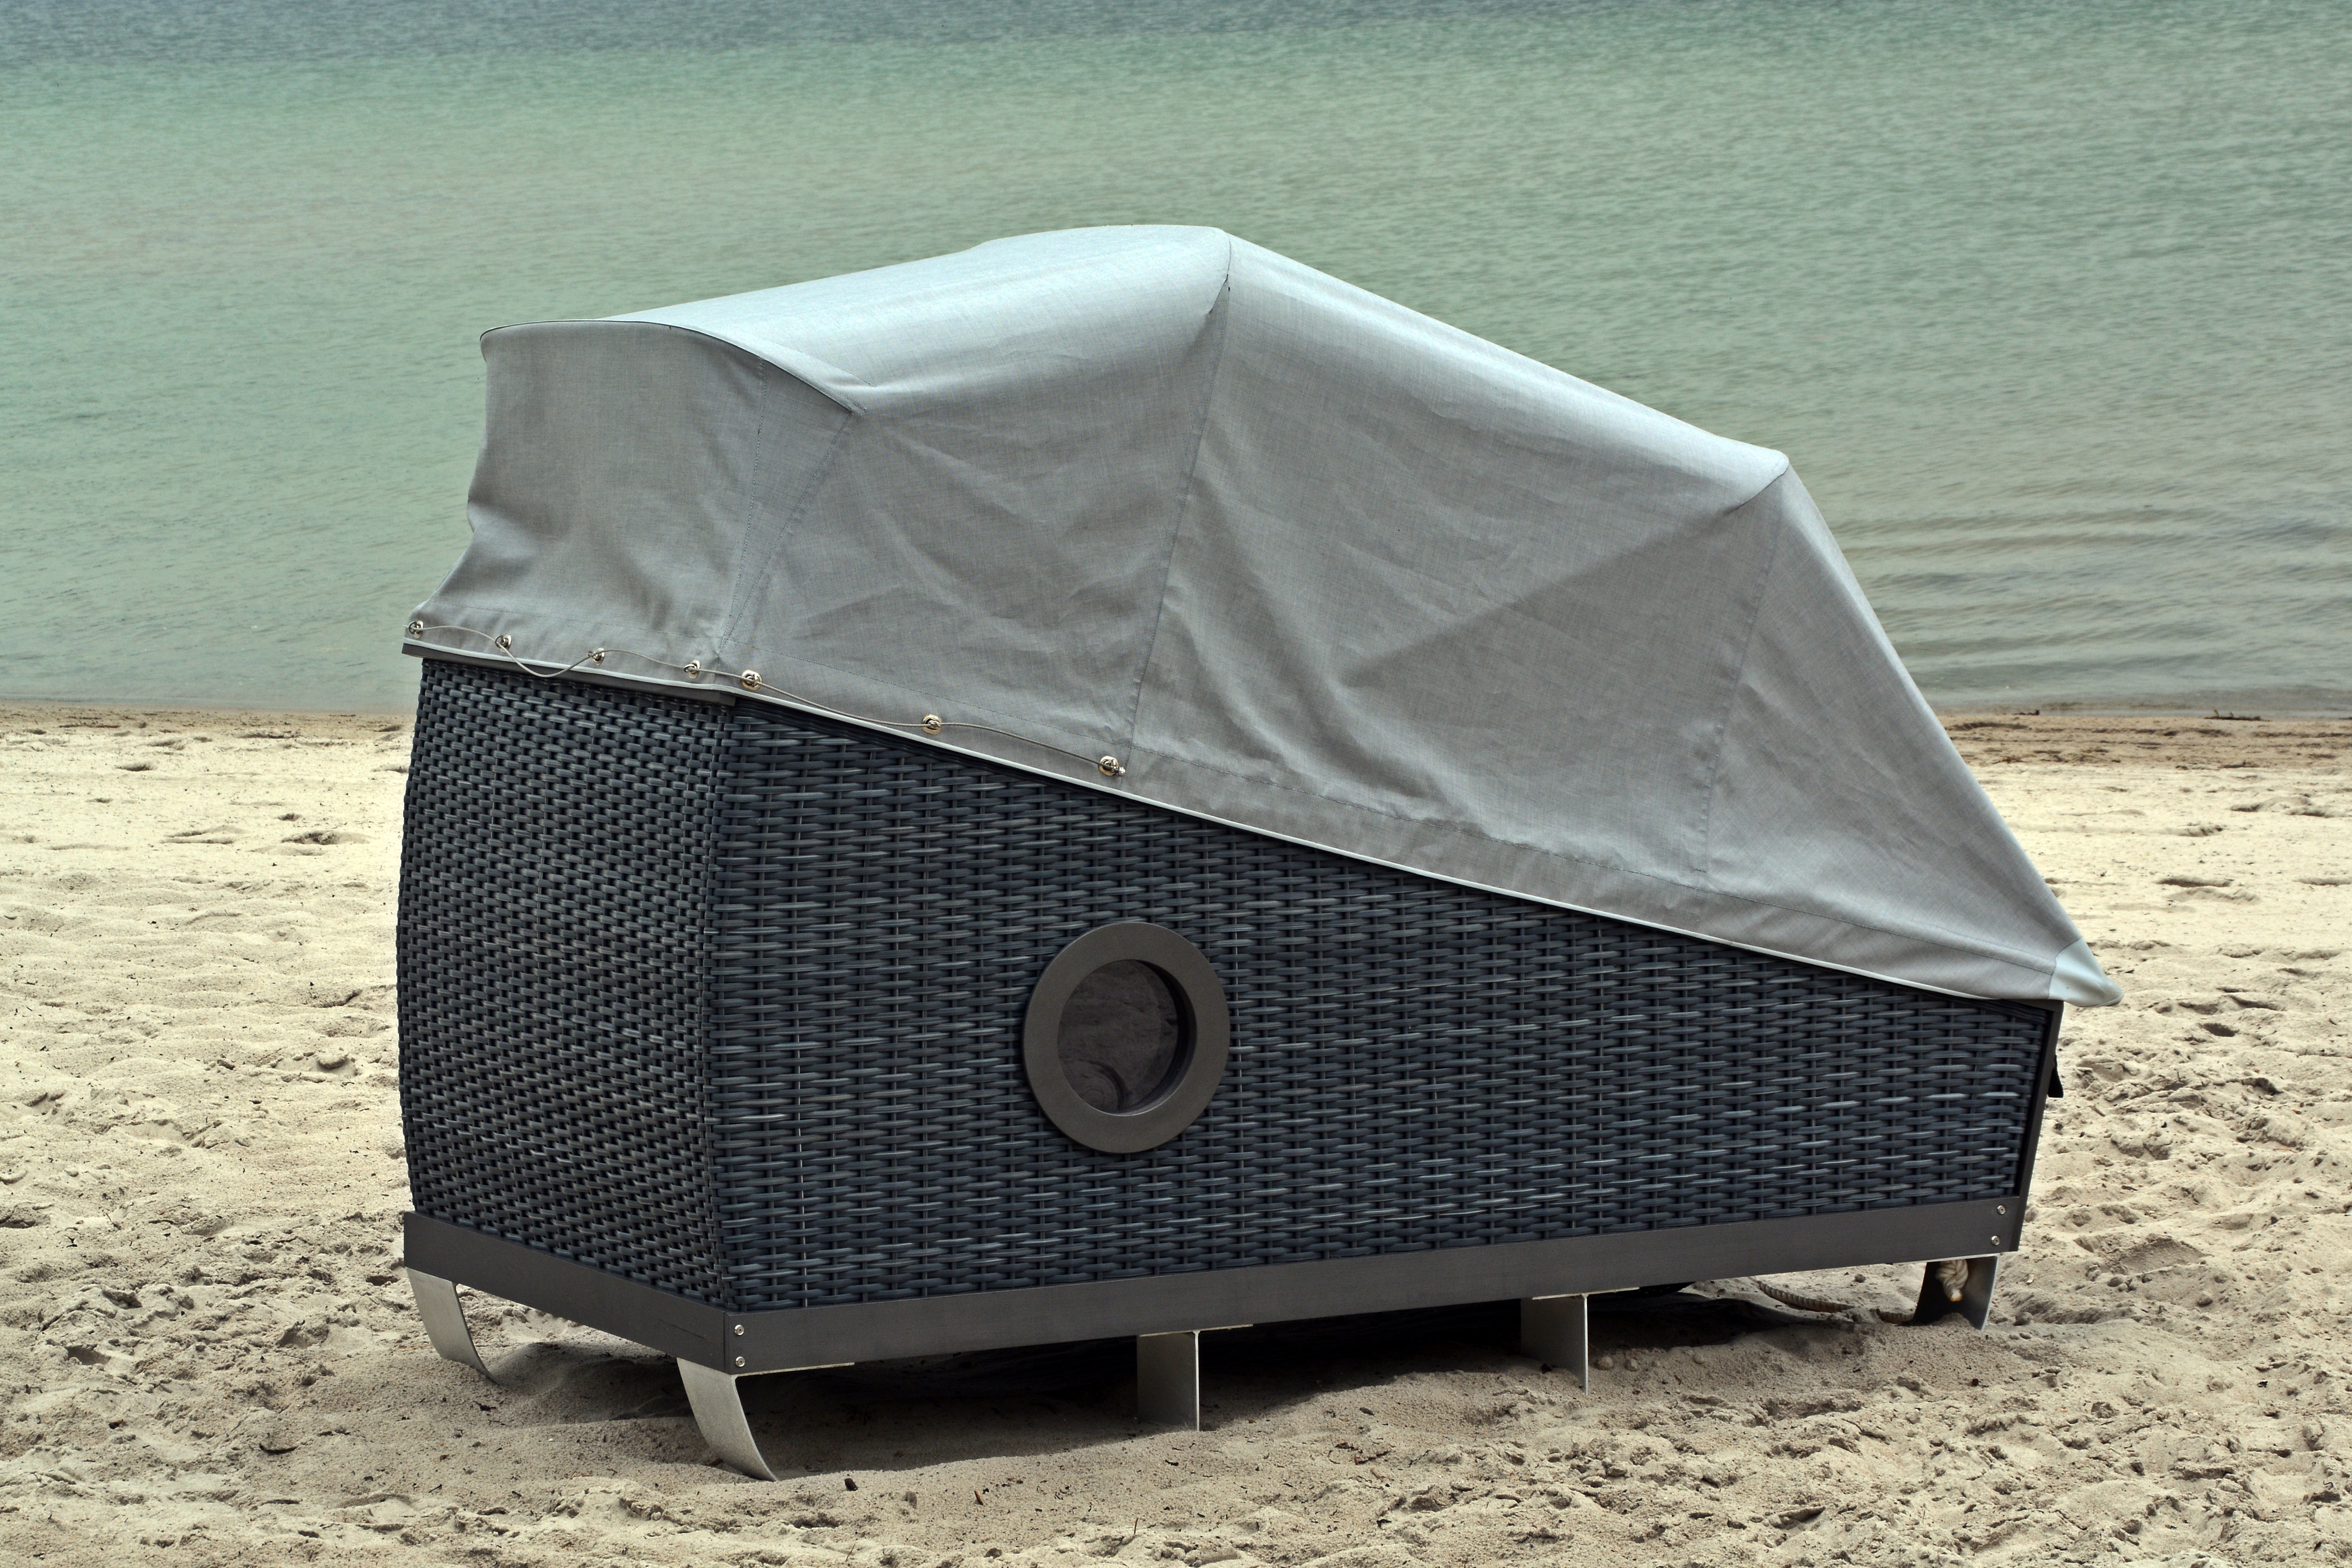
beach, relax, furniture, tent, wicker, sun lounger, product, bank, relaxation, waters, liege, beach chair, outdoor furniture, product design, sleeping beach chair, sun bed, sunlounger